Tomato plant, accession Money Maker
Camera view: horizontal (90 deg, fisheye); turntable rotation: 300 degrees
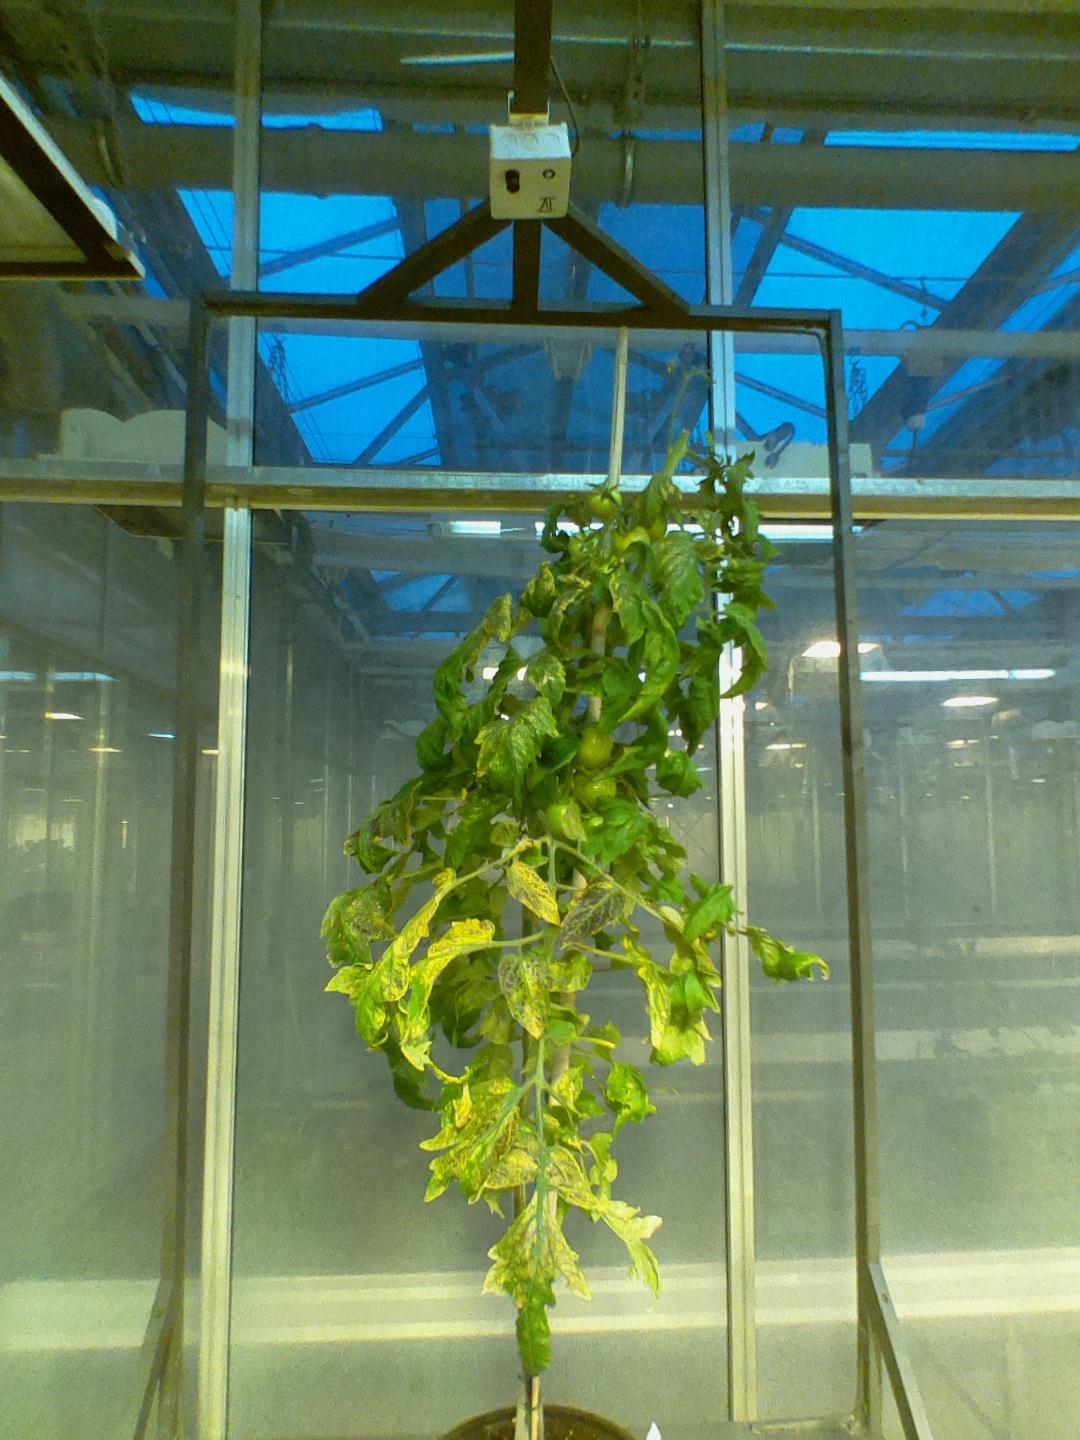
BBCH growth stage 78: 80% -90% of final fruit size